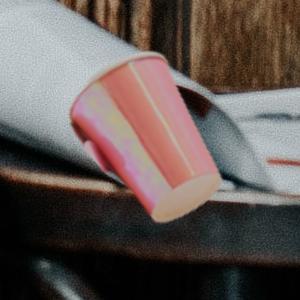
Label: cups